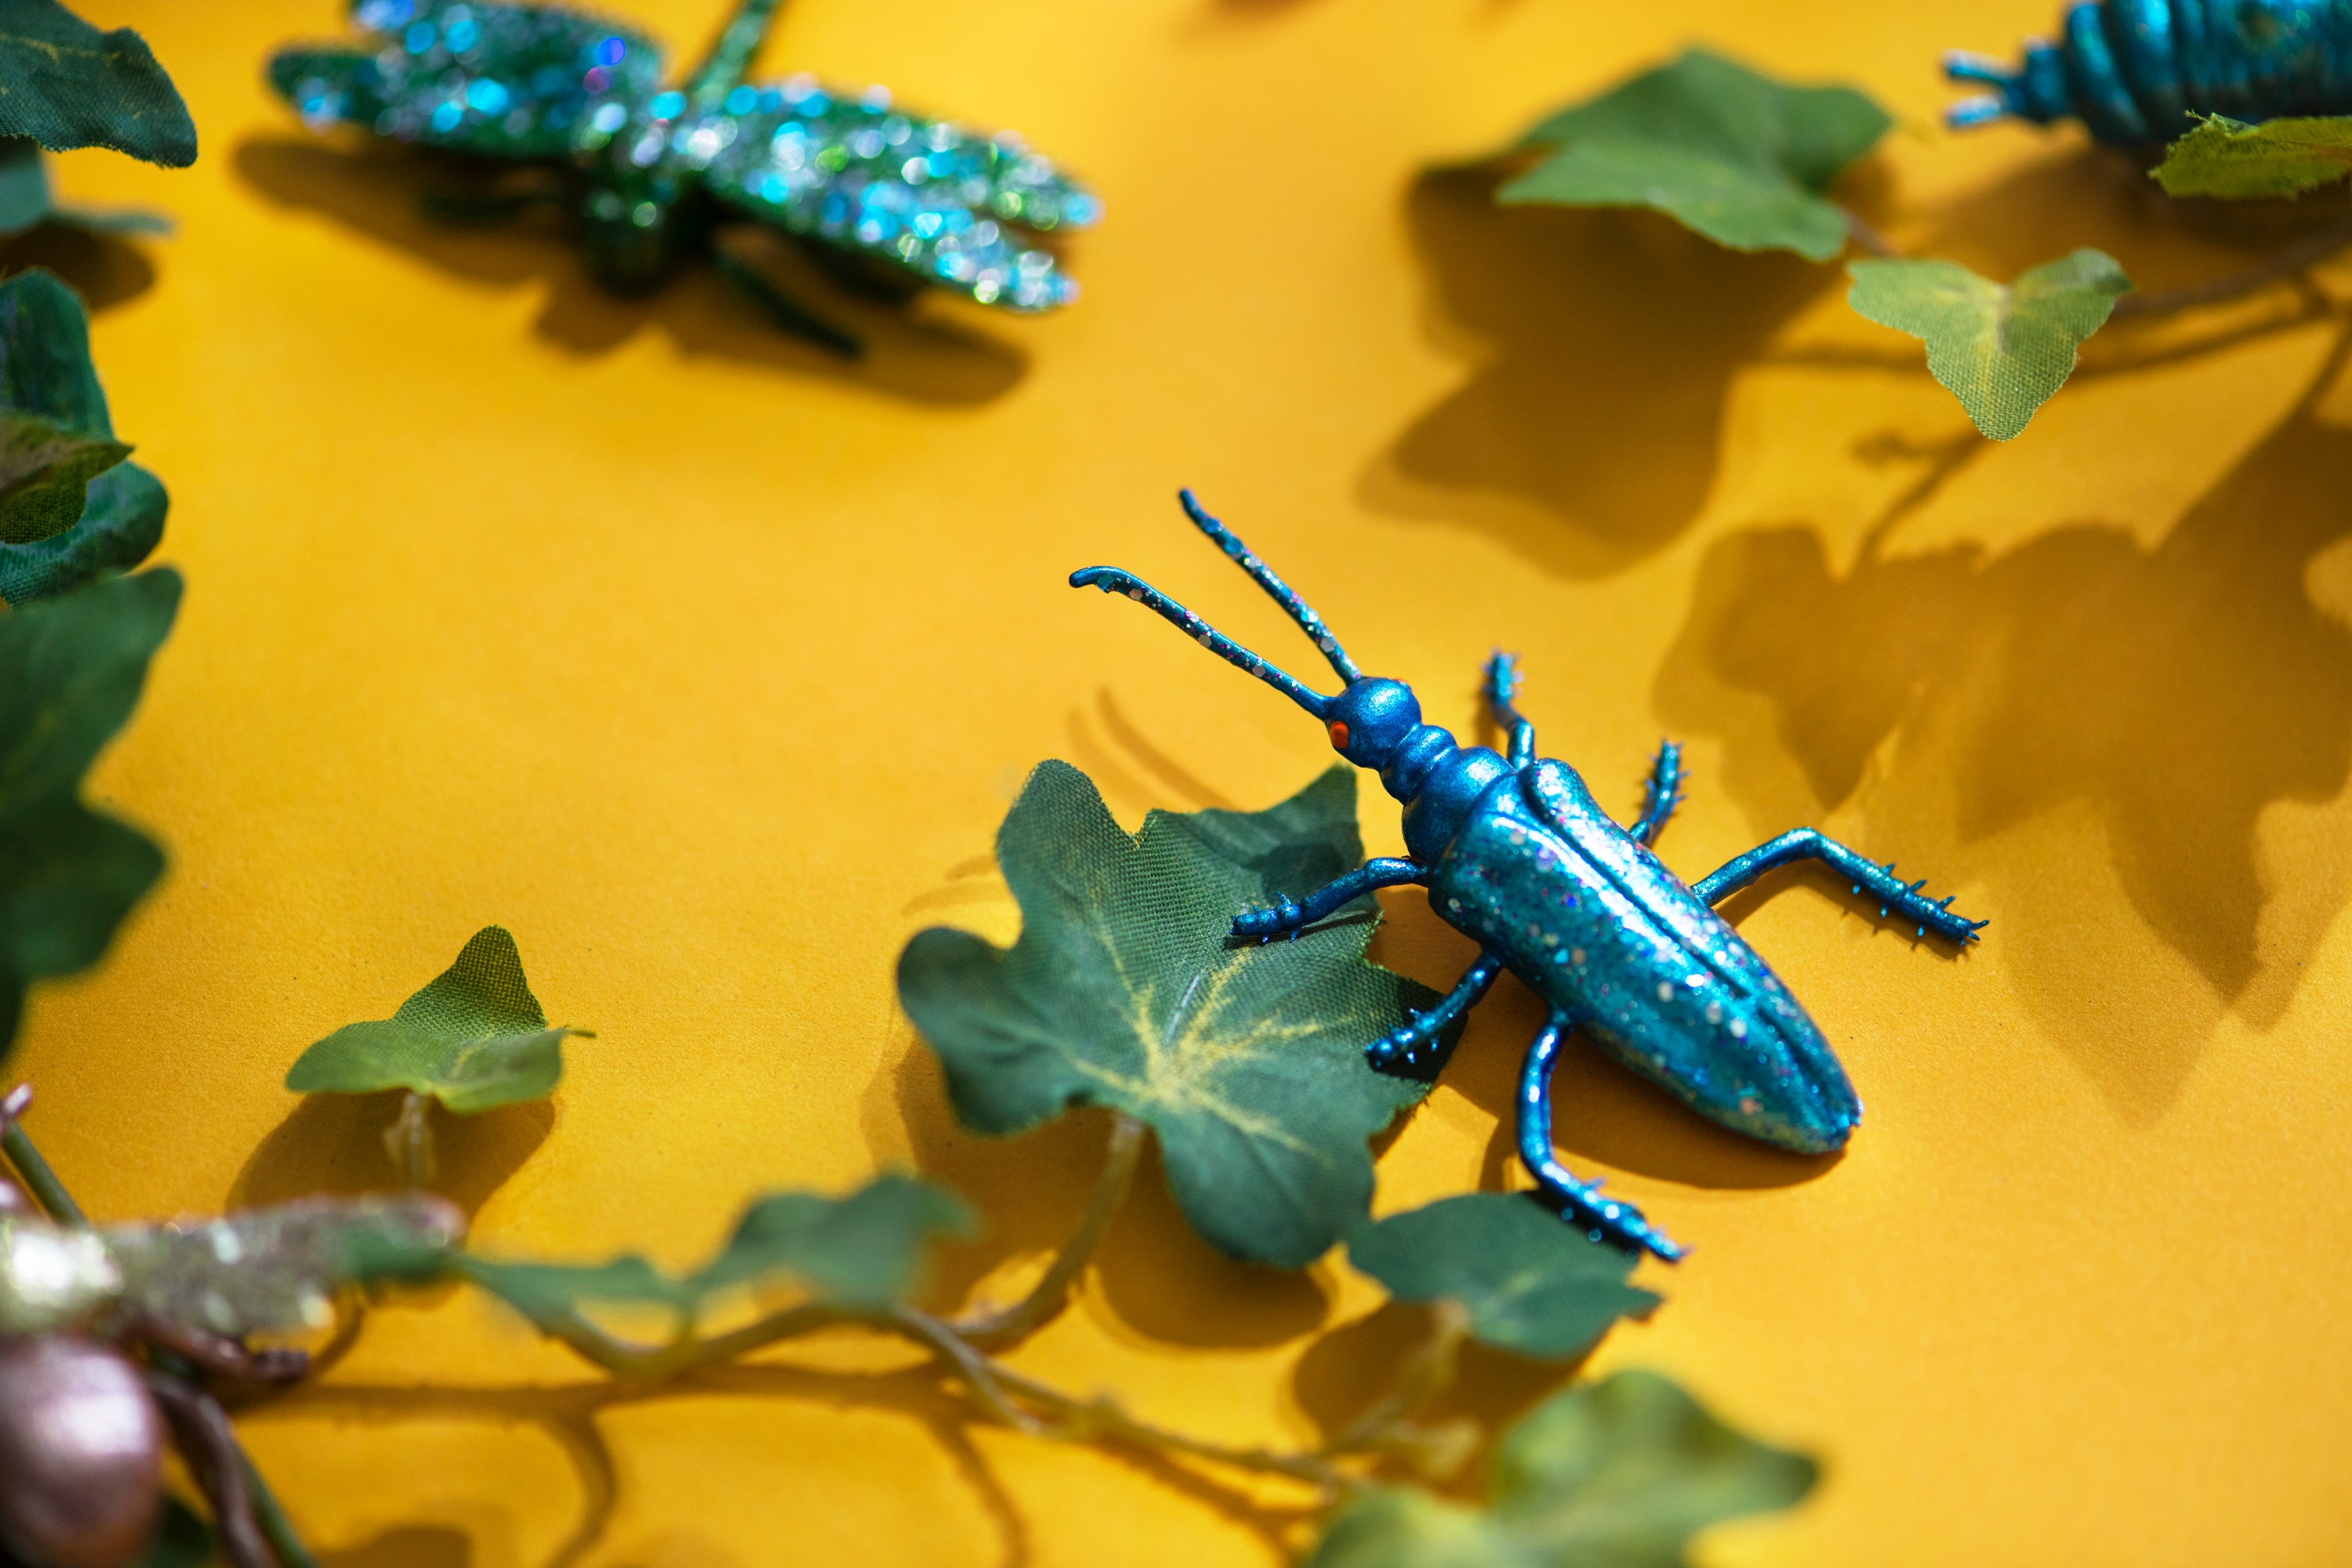
insect, plant, pest